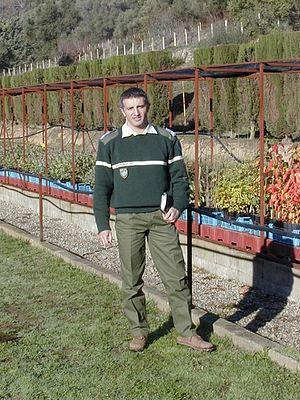
Ingénieur des Travaux des Eaux et Forêts (DDAF de Corse-du-Sud), responsable de la pépinière forestière administrative de Castellucciu, 2001.
La direction départementale de l’Agriculture et de la Forêt était un service déconcentré de l'État français, placé sous l'autorité du préfet de département. Il exerçait, au service des territoires ruraux, des missions relevant d'abord du ministère de l'Agriculture et de la Pêche mais aussi du ministère de l'Écologie, de l'Énergie, du Développement durable et de l'Aménagement du territoire.